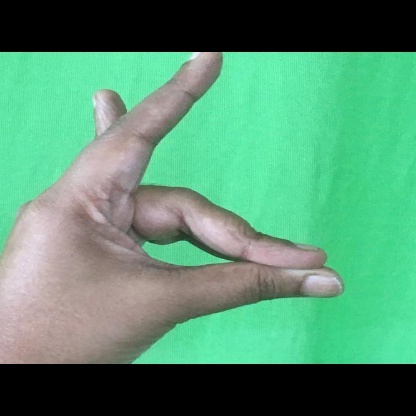
Mudra: Simhamukham